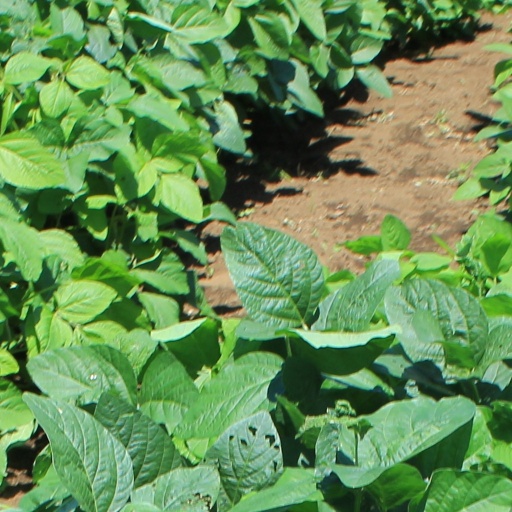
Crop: soybean